Virginia Tech Corps of Cadets

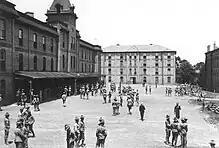
Outside Barracks No. 1 (now called Lane Hall) circa 1905-06

In 1896, VAMC, through an act of the Virginia Legislature, changed its name to the Virginia Agricultural and Mechanical College and Polytechnic Institute. The name was quickly abbreviated in common usage to VPI. Also that same year, a tradition began that lasted nearly three-quarters of a century, the VPI-VMI annual football game in Roanoke. Known as the Military Classic of the South, the annual Corps trips and associated parades ended in 1970.